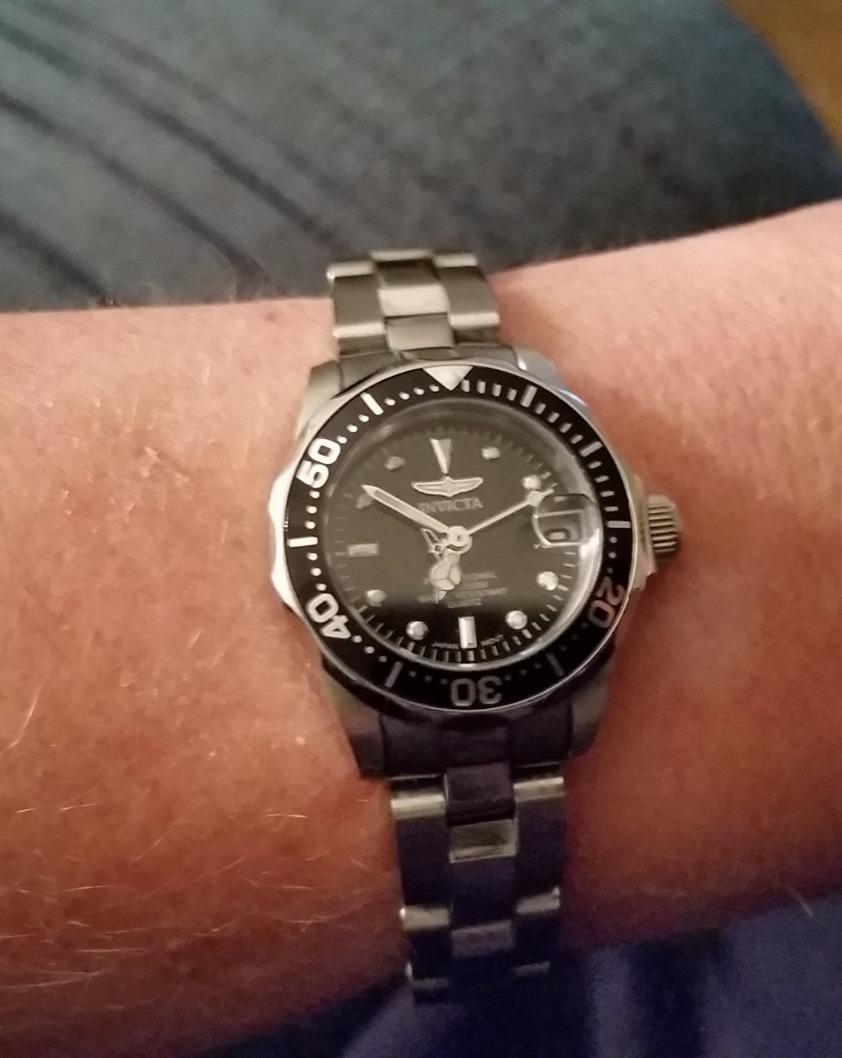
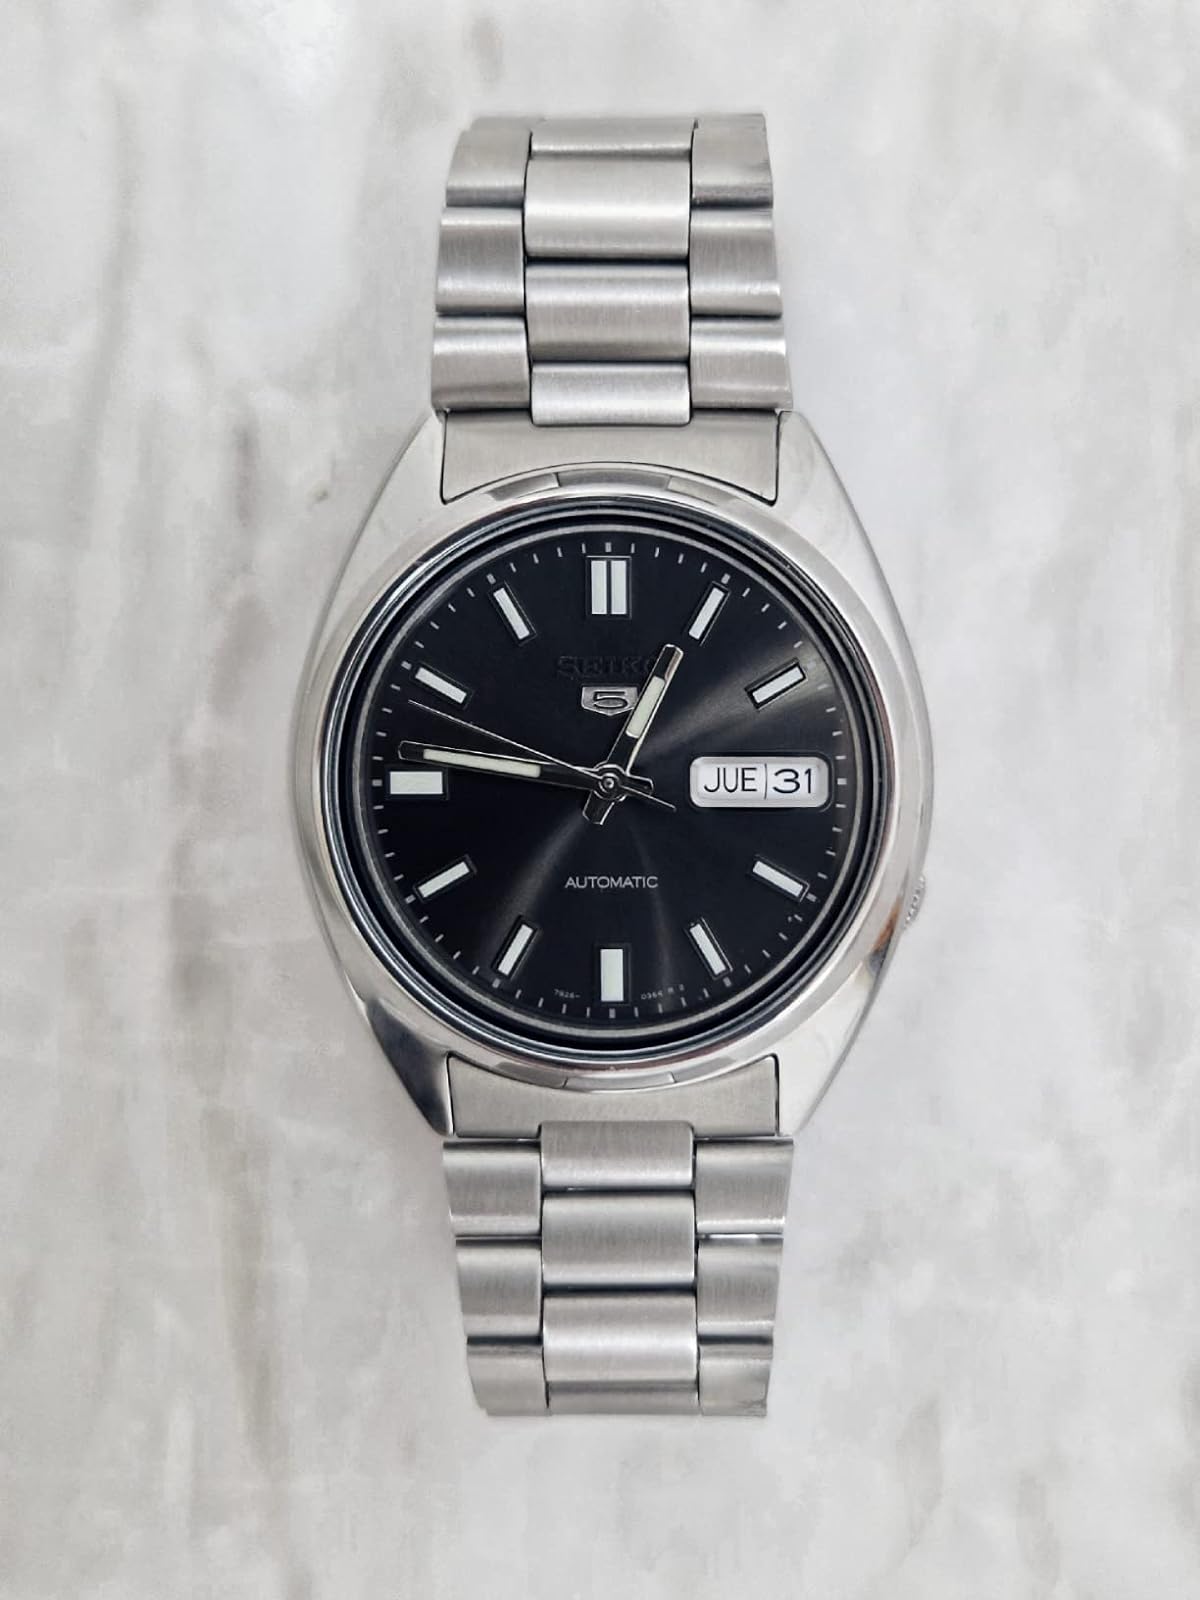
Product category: accessories_watch
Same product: no